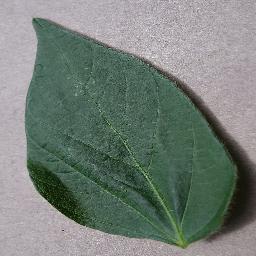
Label: Soybean___healthy